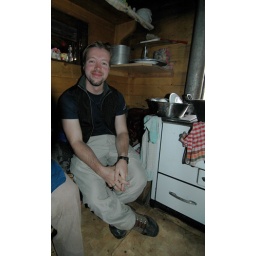
Aaron sitting next to the warmest spot by the stove